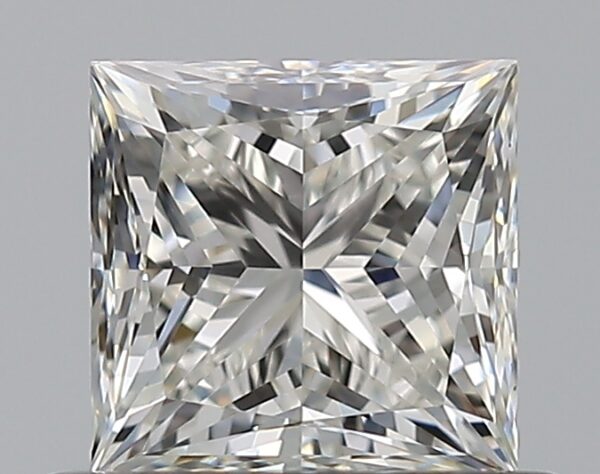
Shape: princess
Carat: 0.7
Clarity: VVS2
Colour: H
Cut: VG
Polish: EX
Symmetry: VG
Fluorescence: N
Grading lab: GIA
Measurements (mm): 4.74 x 4.65 x 3.48